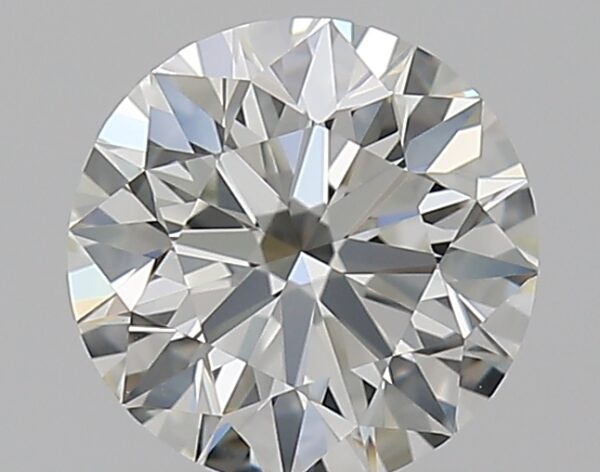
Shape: round
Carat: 0.7
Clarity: VVS1
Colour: J
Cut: EX
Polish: EX
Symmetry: EX
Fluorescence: F
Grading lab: GIA
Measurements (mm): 5.64 x 5.68 x 3.55